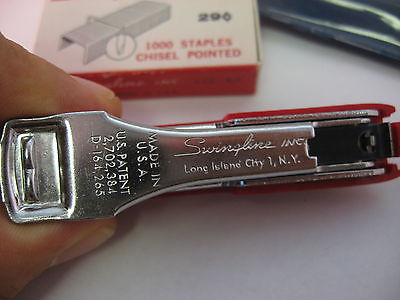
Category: stapler